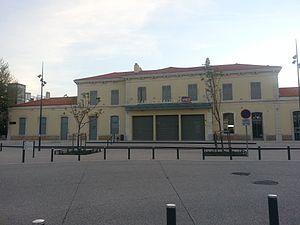
Photo prise en 2012
Salon-de-Provence est une commune française située dans le département des Bouches-du-Rhône, en région Provence-Alpes-Côte d'Azur.
La ligne de Salon à La Calade-Éguilles est une ancienne ligne de chemin de fer française à écartement standard et à voie unique administrée par la Compagnie des chemins de fer de Paris à Lyon et à la Méditerranée qui permettait de relier Salon-de-Provence à Aix-en-Provence où elle rejoignait la ligne de Lyon-Perrache à Marseille-Saint-Charles au quartier de La Calade.
La gare de Salon est une gare ferroviaire française, située sur le territoire de la commune de Salon-de-Provence, dans le département des Bouches-du-Rhône, en région Provence-Alpes-Côte d'Azur.